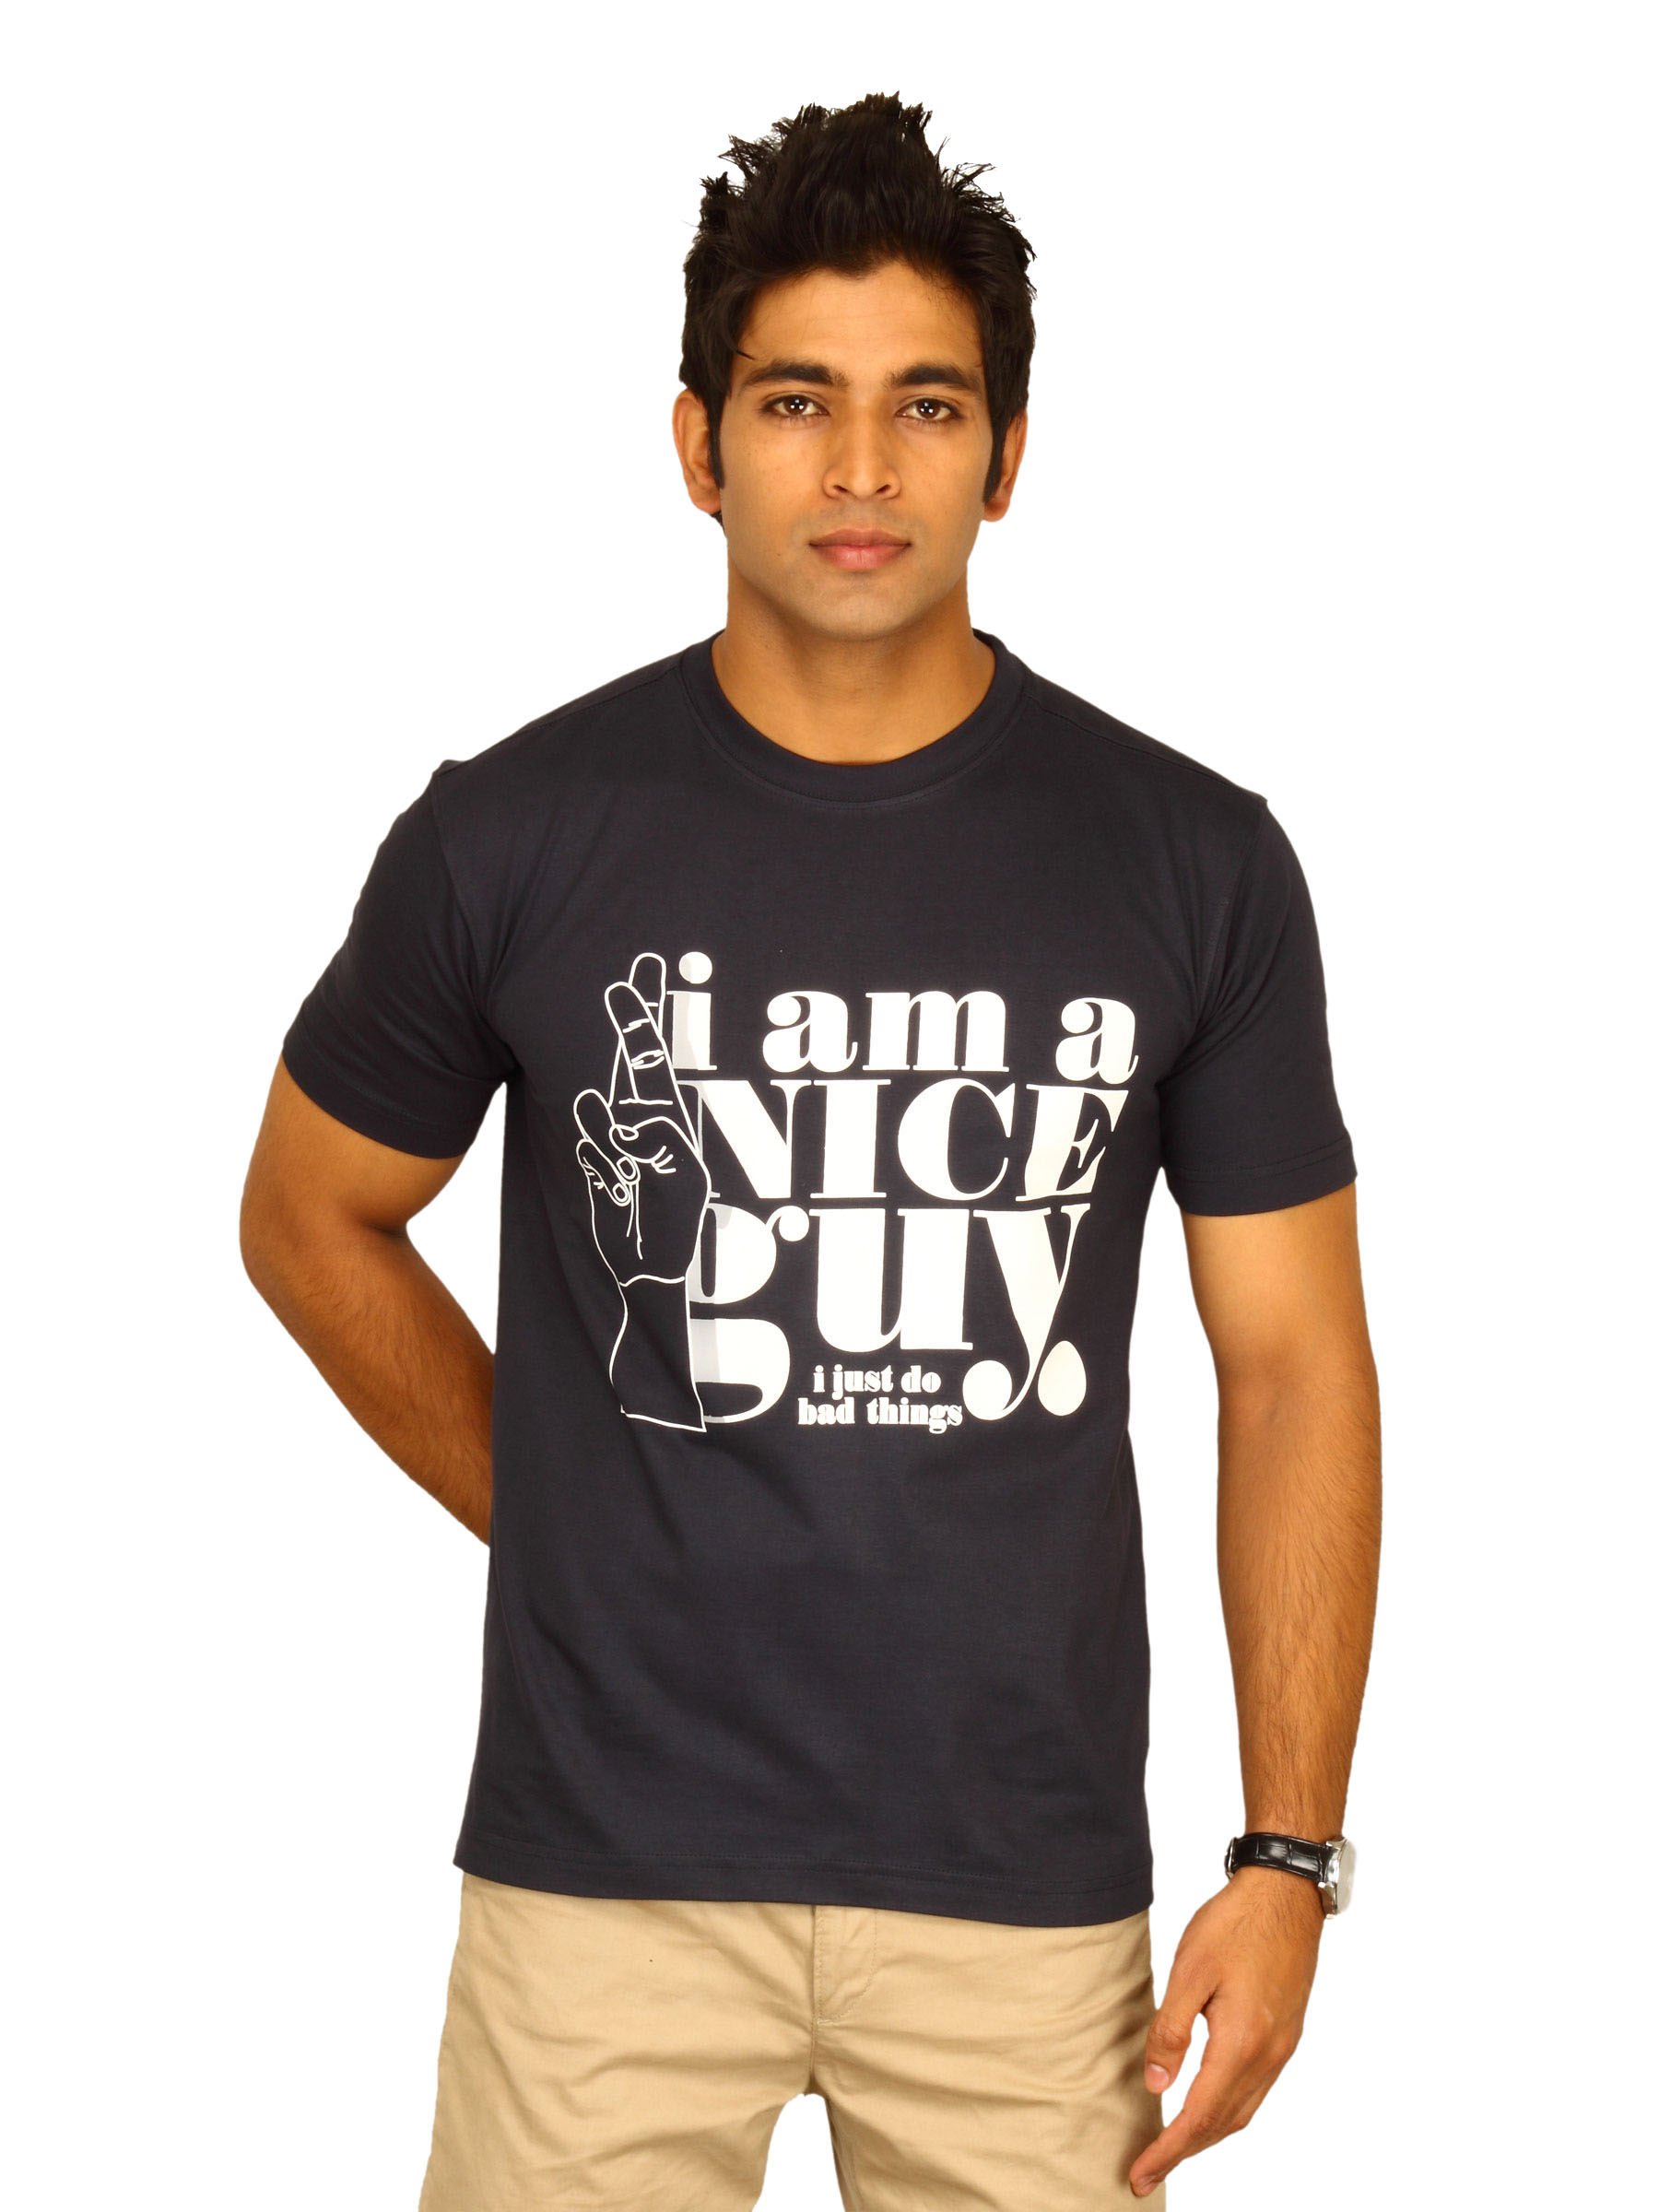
Myntra Men's I am a nice guy Navy Blue T-shirt
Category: Apparel / Topwear / Tshirts
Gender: Men
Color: Blue
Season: Summer 2011
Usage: Casual